History of Dalmatia

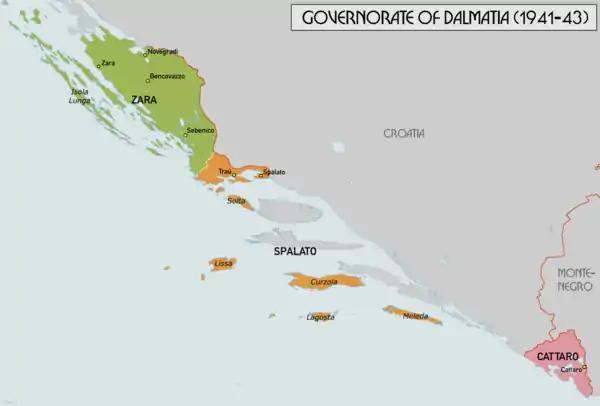
Map of the second Italian Governatorate of Dalmatia (1941–1943) showing the province of Zara, the province of Spalato and the province of Cattaro

Many Dalmatian Italians looked with sympathy towards the Risorgimento movement that fought for the unification of Italy. However, after 1866, when the Veneto and Friuli regions were ceded by the Austrians to the newly formed Kingdom Italy, Dalmatia remained part of the Austro-Hungarian Empire, together with other Italian-speaking areas on the eastern Adriatic. This triggered the gradual rise of Italian irredentism among many Italians in Dalmatia, who demanded the unification of the Austrian Littoral, Fiume and Dalmatia with Italy. The Italians in Dalmatia supported the Italian Risorgimento: as a consequence, the Austrians saw the Italians as enemies and favored the Slav communities of Dalmatia, fostering the nascent nationalism of Slovenes and Croats. During the meeting of the Council of Ministers of 12 November 1866, Emperor Franz Joseph I of Austria outlined a wide-ranging project aimed at the Germanization or Slavization of the areas of the empire with an Italian presence: